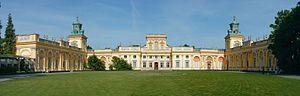
Palais de Wilanów, Varsovie, Pologne. Polski: Pałac w Wilanowie Ta panorama została stworzona za pomocą programu Autostitch. Panoramy mogą różnić się od rzeczywistego widoku tego miejsca. To zdjęcie było poddane obróbce cyfrowej i może różnić się od wersji oryginalnej. Zmiany: panorma made of five pictures merged with autostich, color balance adjusted. azərbaycanca